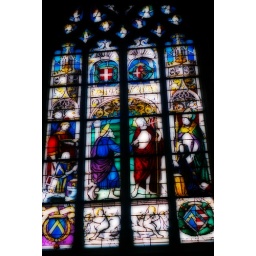
A stained glass window in the church of Brou in Bourg-en-Bresse, France.